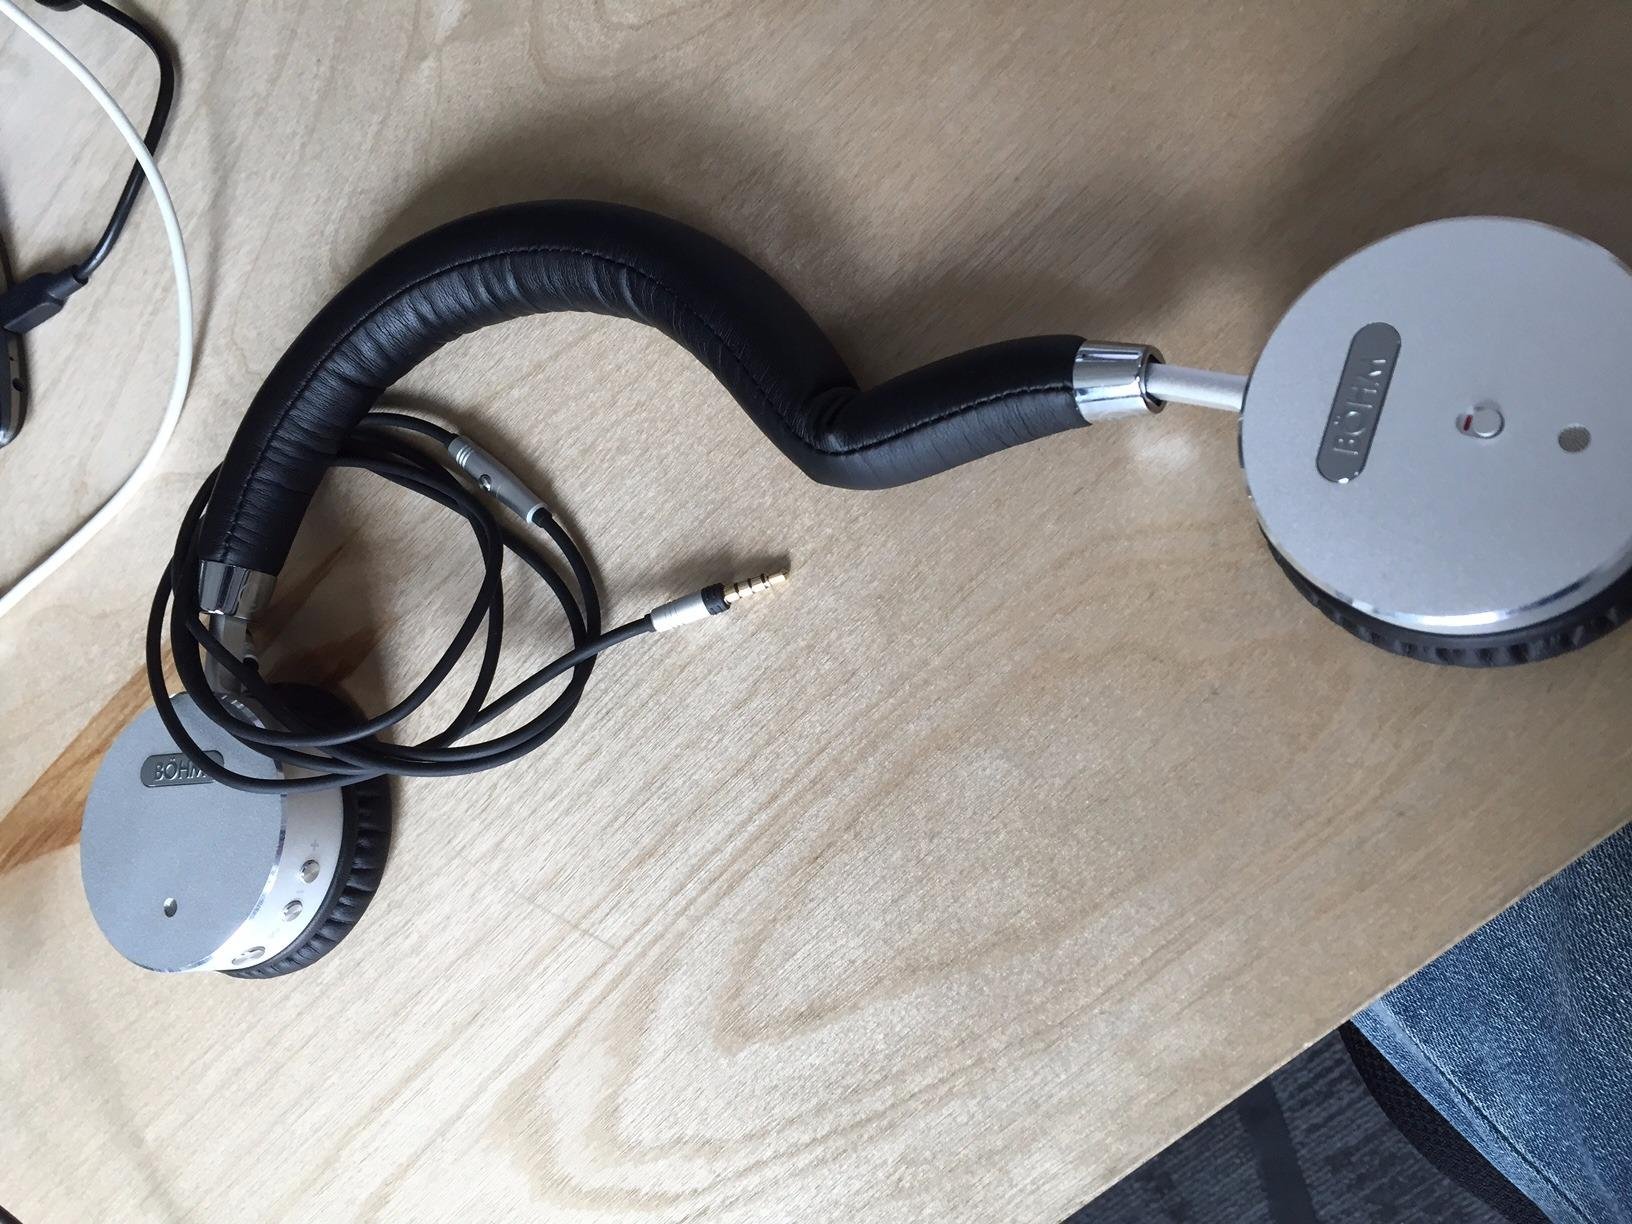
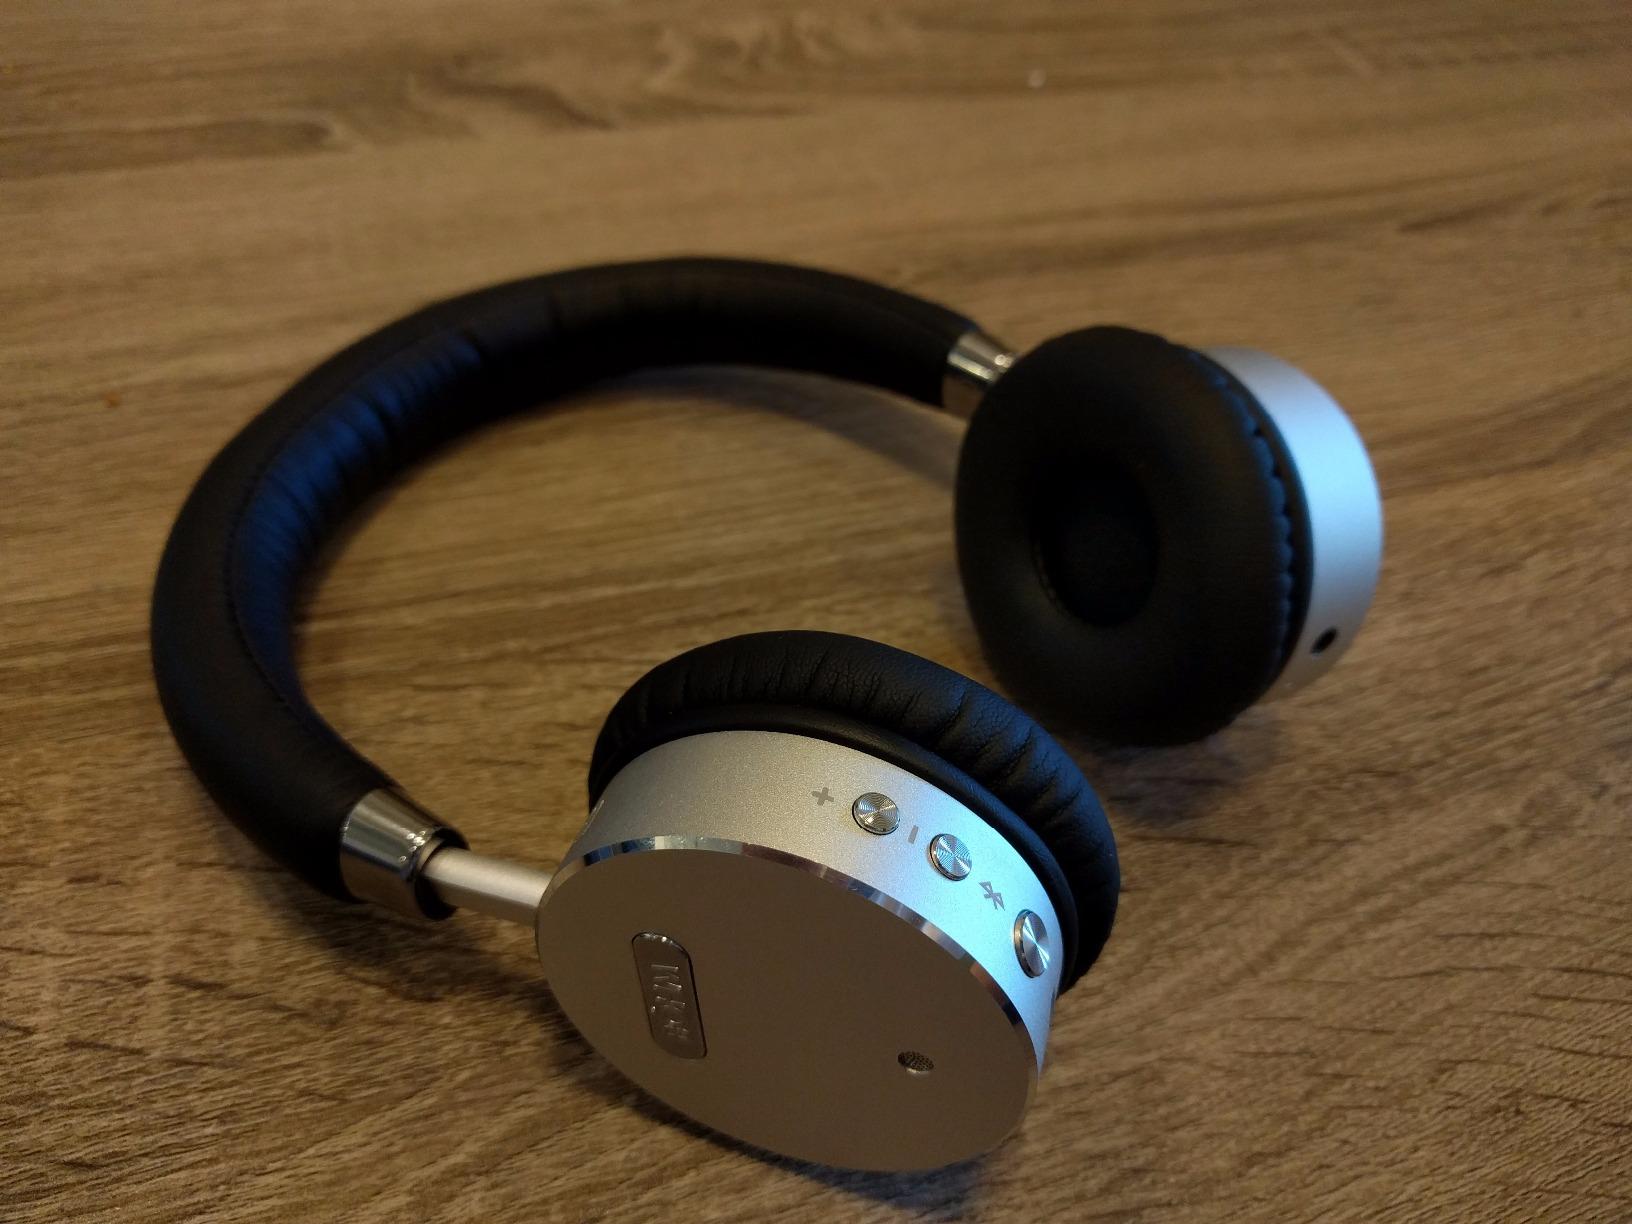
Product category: headphones
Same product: yes